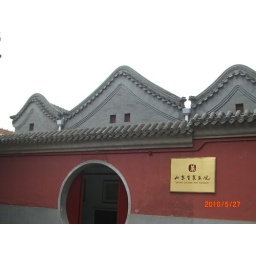
An office building in the park